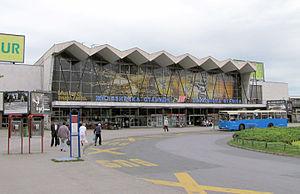
Novi Sad est une ville et une municipalité de Serbie située dans la province autonome de Voïvodine et dans le district de Bačka méridionale. Selon les données du recensement de 2011, la ville intra muros compte 231 798 habitants, la municipalité 307 760 et le territoire métropolitain de Novi Sad, appelé Ville de Novi Sad, 341 625.